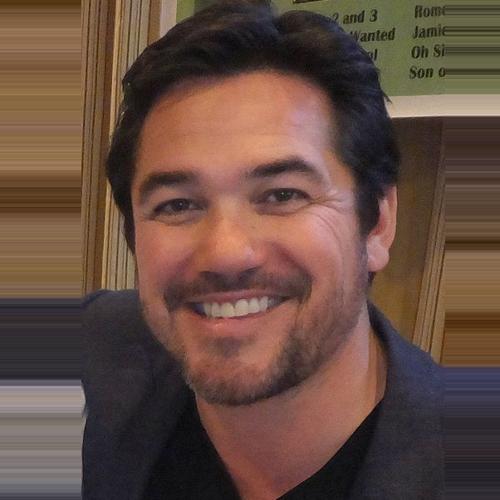
Age: 47